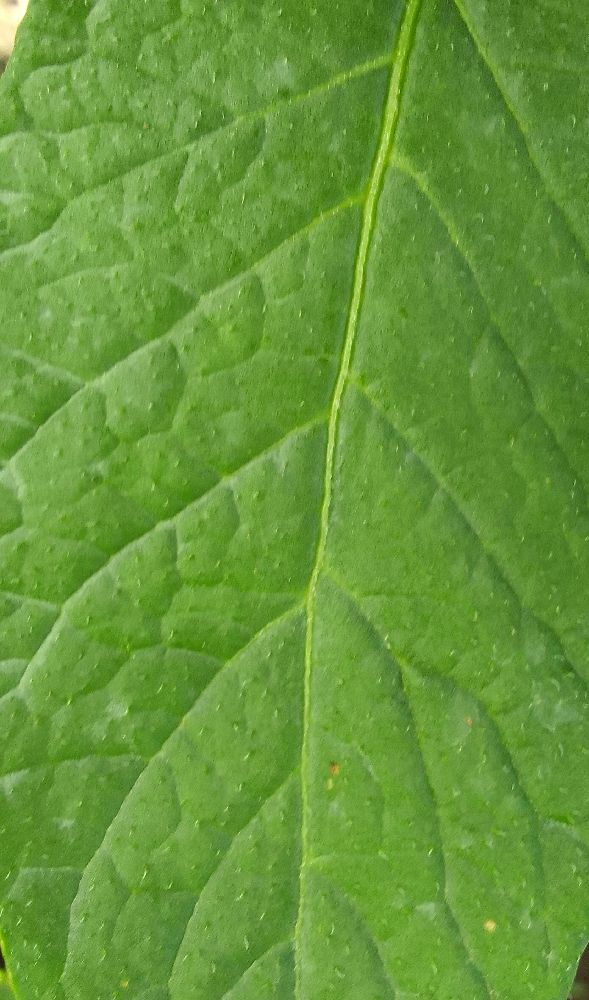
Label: Healthy